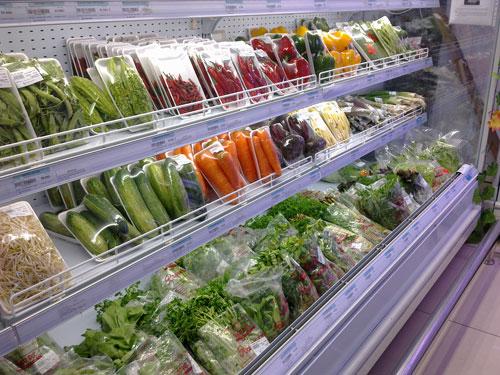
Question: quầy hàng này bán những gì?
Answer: các loại rau củ quả